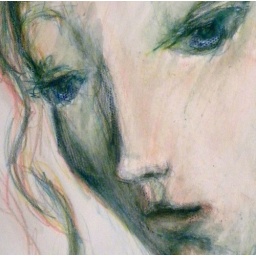
pretty girl green shade portrait by di ceglia